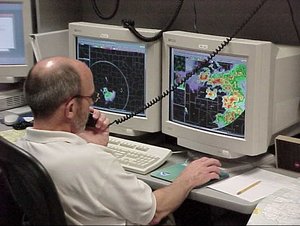
Météorologiste à l'oeuvre au Storm Prediction Centre de Norman, Oklahoma
Plusieurs techniques diagnostiques de prévision météorologique ont été développées au cours des siècles et en particulier au cours du XXᵉ siècle, avant le développement des ordinateurs. On parle parfois de "règles du pouce".
Le météorologue ou météorologiste est le scientifique qui travaille en météorologie. Il peut être, soit un chercheur qui travaille à expliquer les phénomènes météorologiques, soit un praticien de cette science qui applique ses connaissances pour produire des prévisions. Dans ce second cas, on parlera souvent de prévisionniste.
La prévision météorologique est une application des connaissances en météorologie et des techniques modernes de prises de données et d’informatique pour prévoir l’état de l’atmosphère à un temps ultérieur. L’histoire de la prévision du temps remonte aux temps immémoriaux avec les oracles et devins mais la science moderne date vraiment de la fin du XIXᵉ siècle et du début du XXᵉ. Elle s’est cependant affirmée depuis la Deuxième Guerre mondiale alors que les moyens techniques comme le radar et les communications modernes ont rendu l’accès aux données plus rapide et plus nombreuses.